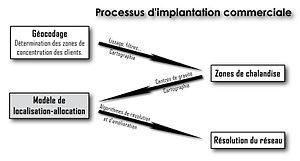
Étude géomarketing d'une implantation commerciale.
Le géomarketing est la branche du marketing qui consiste à analyser le comportement des individus économiques en tenant compte des notions d'espaces.